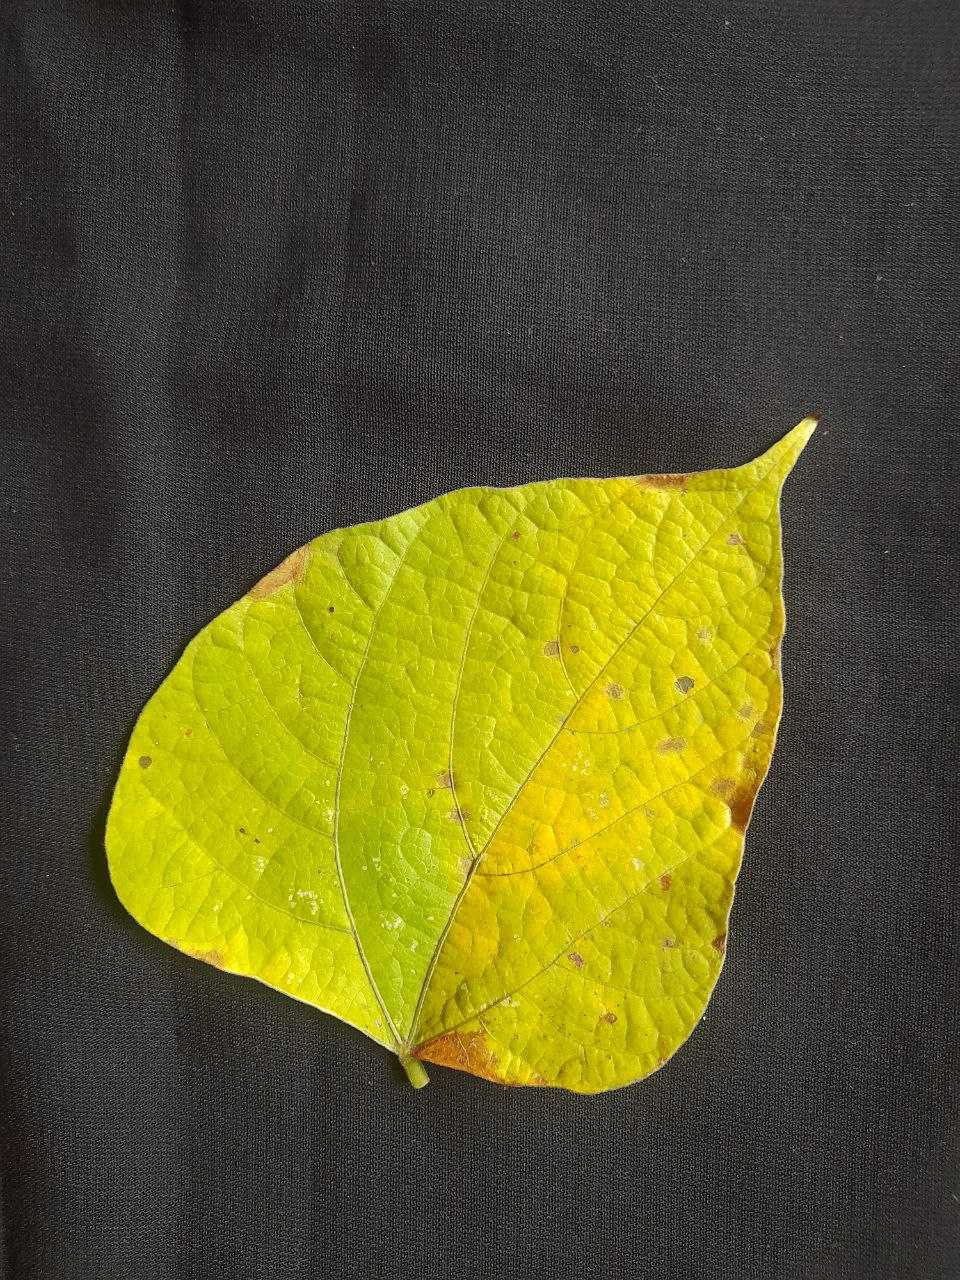
Crop: bean
Leaf condition: Rust